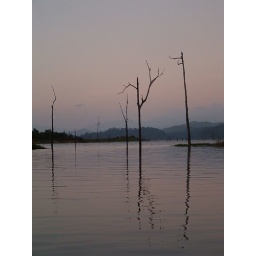
death trees in water